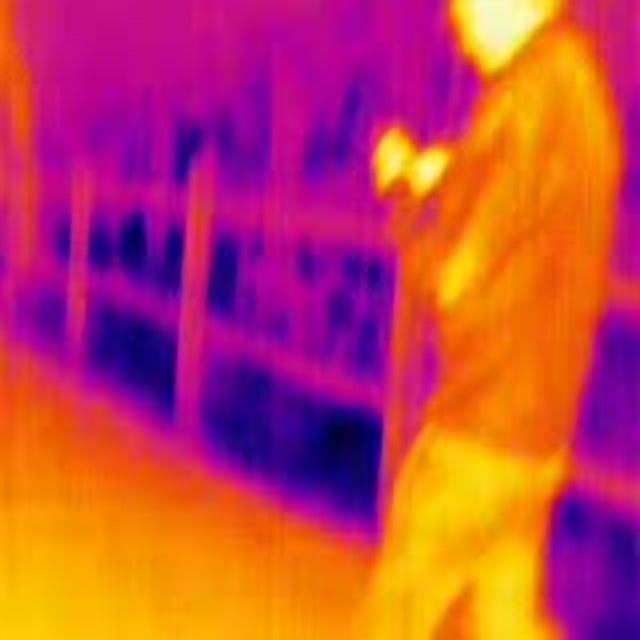
Detected objects:
label: person